Gilbert Rule

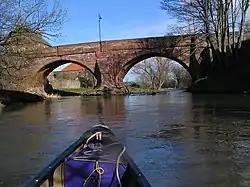
The Auld Brig - East Linton

In 1679 he was in Berwick-on-Tweed, where he was engaged both as a minister and a doctor. He practised with great success at Berwick, preaching at the same time in conventicles, often at much peril. At Linton Bridge, near Prestonkirk, Haddingtonshire, Charles Hamilton, 5th Earl of Haddington, fitted up for him a meeting-house, which was indulged by the privy council on 18 December 1679.